Picnic Bay Jetty

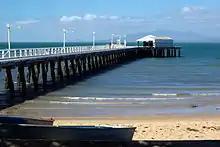
Bridge supports revealed at low tide, 2008

The jetty is located within Picnic Bay. It extends into the Bay from the Esplanade where Yule Street meets the beach.